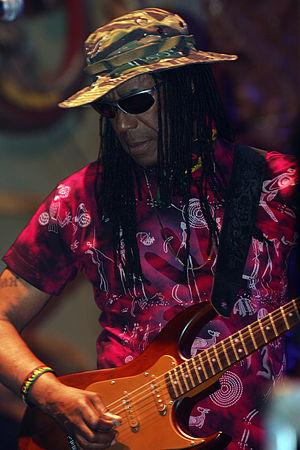
Donald Hanson Marvin Kerr Richards Jr., dit Junior Marvin, est un guitariste et chanteur anglo-américain d'origine jamaïcaine né en 1949 à Swift River, Jamaïque.